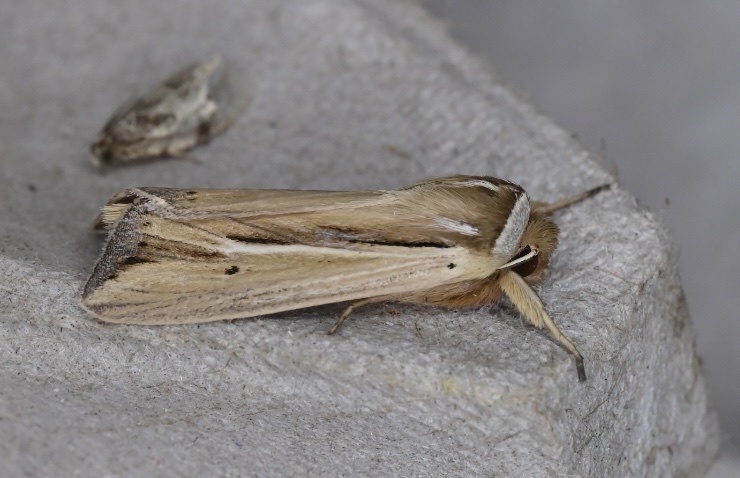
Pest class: wheathead_armyworm_Dargida_diffusa